Time point

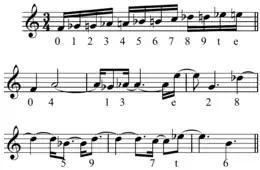
Division of the measure/chromatic scale, followed by pitch/time-point seriesFile:Time-point series.mid

In serial music a "time-point set", proposed in 1962 by Milton Babbitt, is a temporal order of pitches in a tone row which indicates the instants at which the notes start. This has certain advantages over a duration scale or row built from multiples of a unit, derived from Olivier Messiaen.